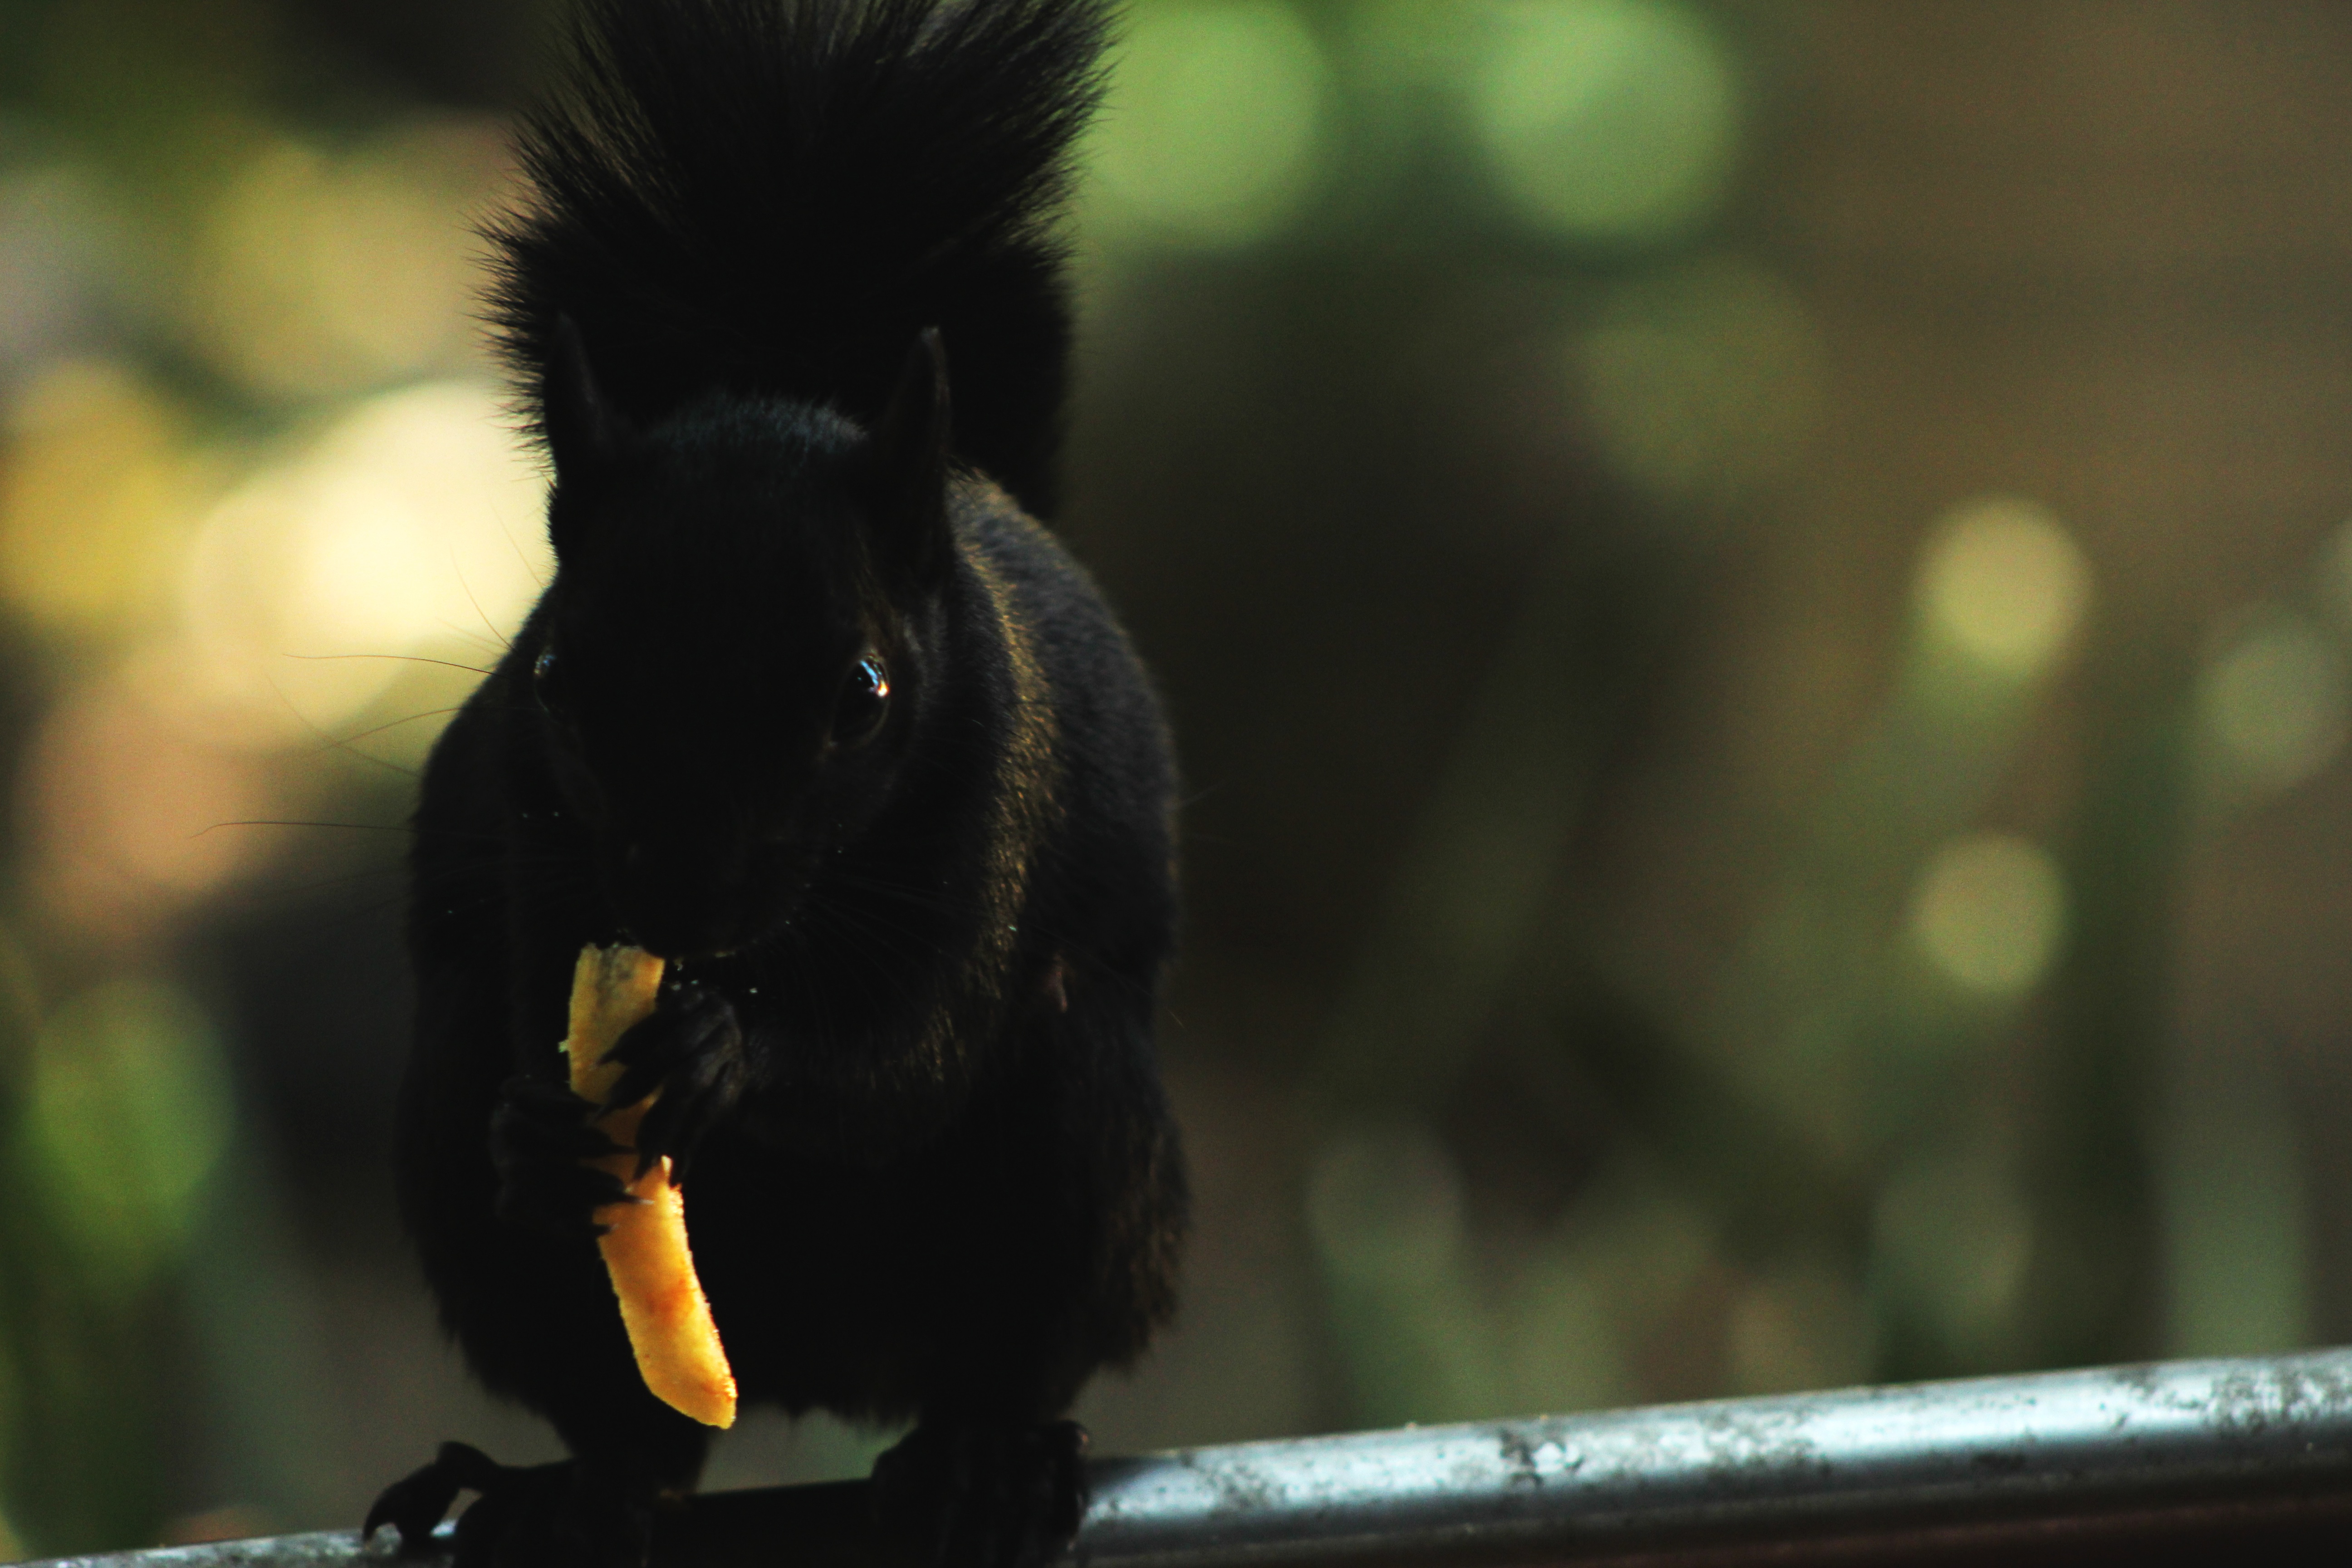
wildlife, mammal, black, fauna, vertebrate, horse like mammal